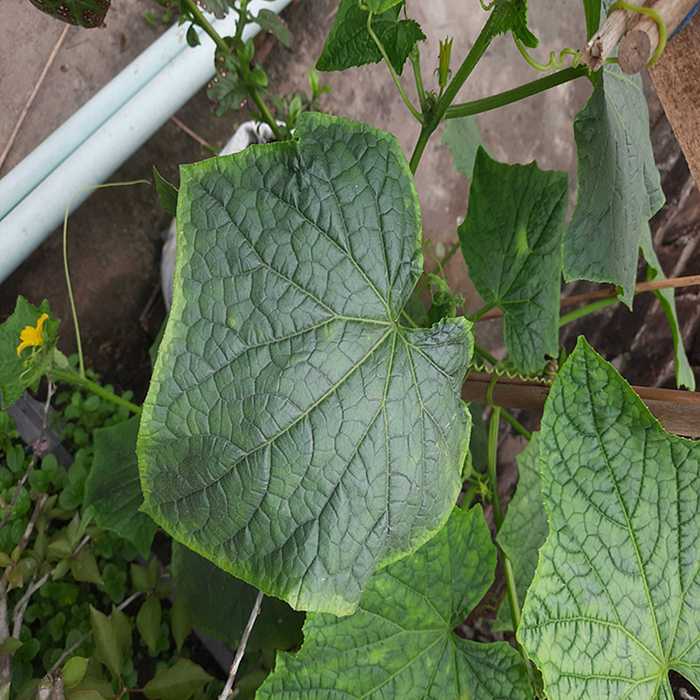
Plant: Cucumber
Label: Fresh leaf